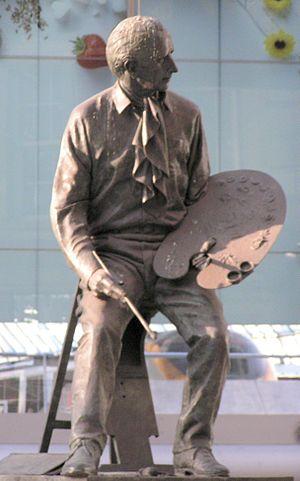
Terence Tenison Cuneo est un peintre britannique du XXᵉ siècle, célèbre pour ses peintures représentant des trains ou des chevaux en mouvement. Il fut également le peintre officiel de la cérémonie de couronnement d'Élisabeth II en 1953.